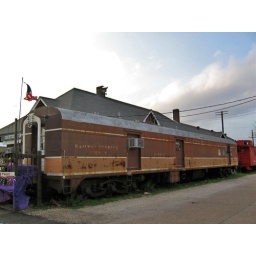
Railway Express Agency, old train car in Ponchatoula